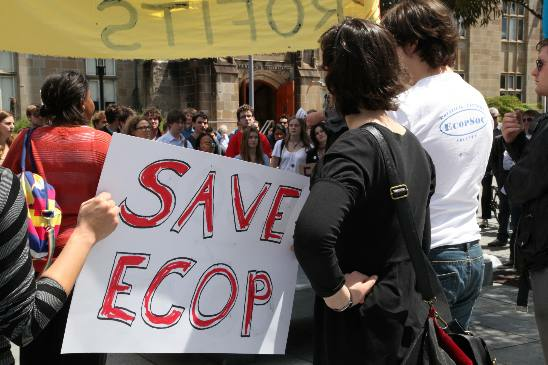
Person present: Yes